Mitotic catastrophe

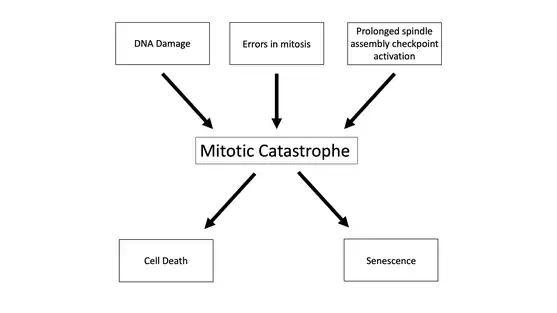
Diagram showing events that can lead to mitotic catastrophe and the potential outcomes.

One usage of the term mitotic catastrophe is to describe an oncosuppressive mechanism (i.e. a mechanism to prevent the proliferation of cancerous cells and the development of tumors) that occurs when cells undergo and detect a defective mitosis has occurred. This definition of this mechanism has been described by the International Nomenclature Committee on Cell Death. Under this definition, cells that undergo mitotic catastrophe either senesce and stop dividing or undergo a regulated form of cell death during mitosis or another form of cell death in the next G phase of the cell cycle. The function of this mechanism is to prevent cells from accruing genomic instability which can lead to tumorigenesis.